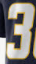
Number: 3